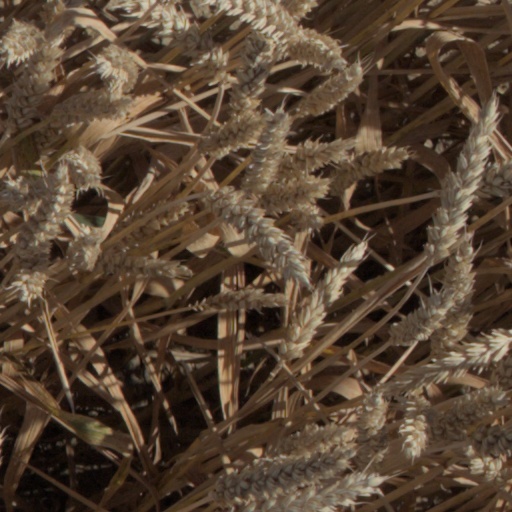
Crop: wheat